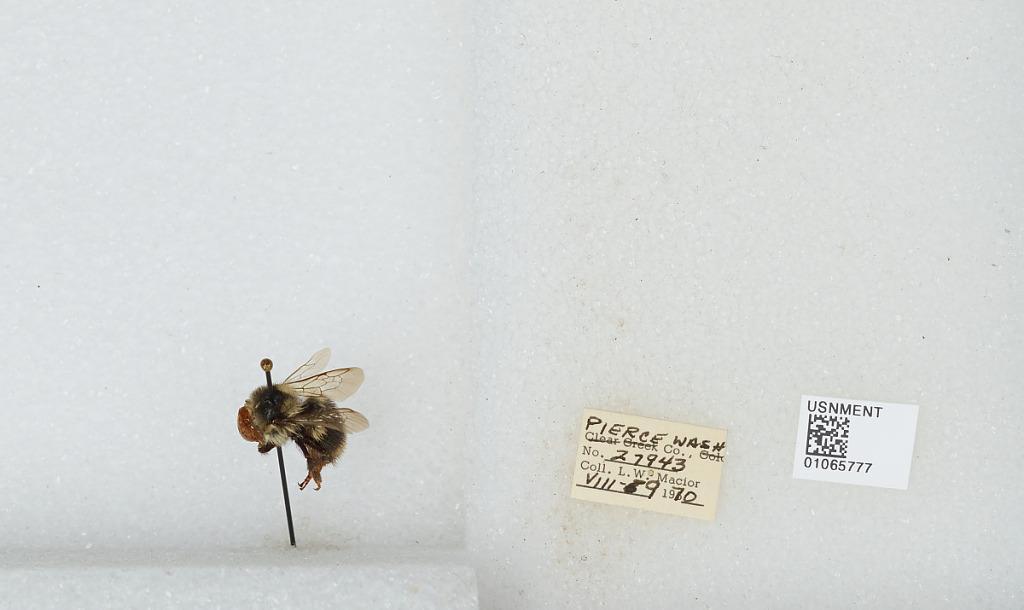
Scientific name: Bombus bifarius nearcticus
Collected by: L. Macior
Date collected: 1970-8-9
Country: United States
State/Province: Washington
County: Pierce
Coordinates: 47.05, -122.12